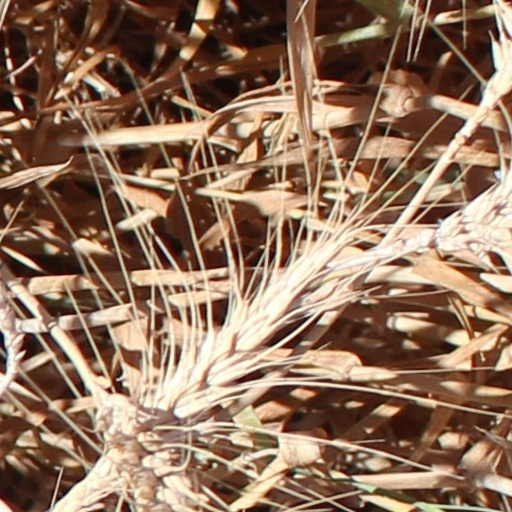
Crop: wheat